Rogue (video game)

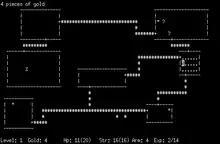
A procedurally generated dungeon in the 1980 version

In the original text-based versions, all aspects of the game, including the dungeon, the player character, and monsters, are represented by letters and symbols within the ASCII character set. Monsters are represented by capital letters (such as codice_1, for zombie), and accordingly there are twenty-six varieties. This type of display makes it appropriate for a non-graphical terminal. Later ports of "Rogue" apply extended character sets to the text user interface or replace it with graphical tiles.